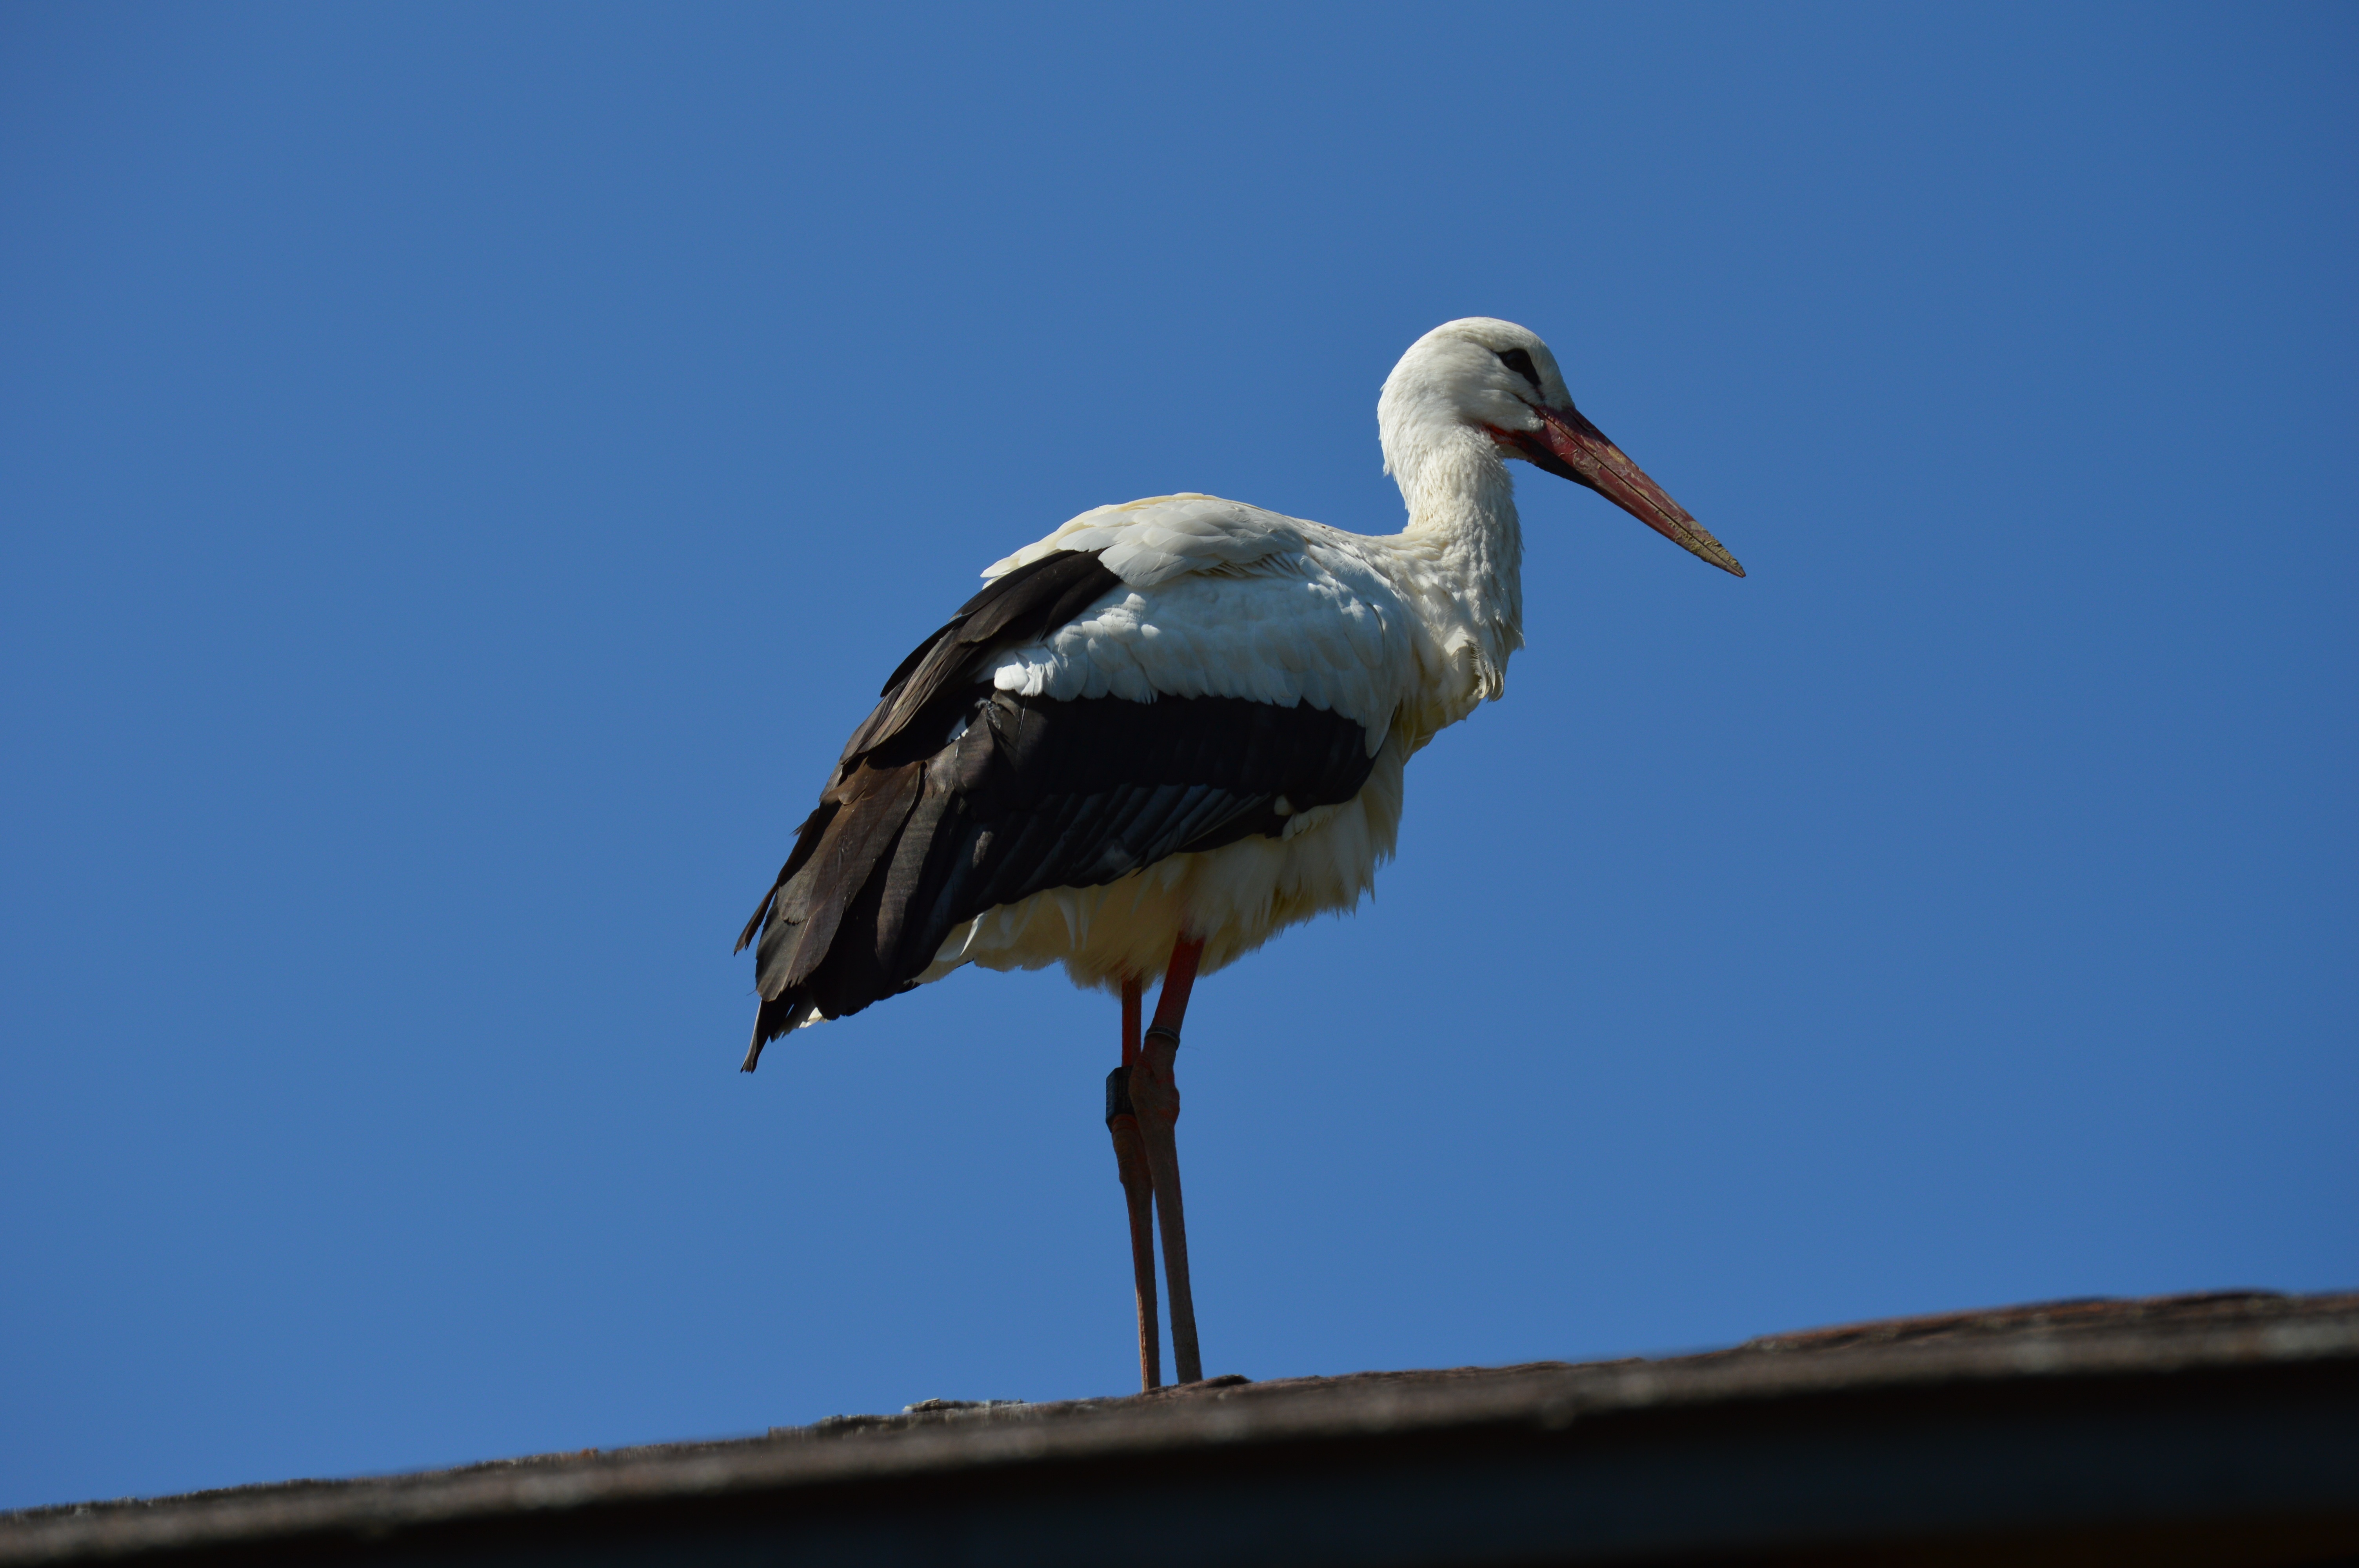
bird, wing, fly, wildlife, beak, fauna, stork, plumage, vertebrate, white stork, ciconiiformes